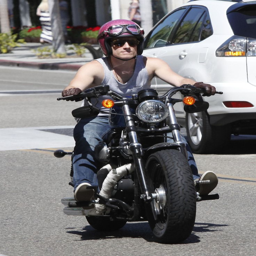
actor wears a pink helmet while cruising around on his motorcycle .